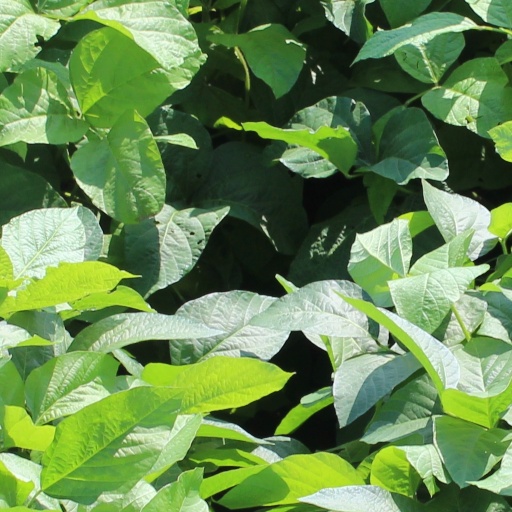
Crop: soybean